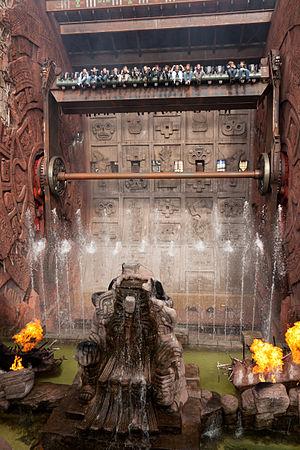
Talocan est une attraction de type Suspended Top Spin située dans le parc à thèmes allemand Phantasialand. Prenant place dans la zone mexicaine du parc, le thème et le nom de l'attraction sont inspirés du dieu aztèque Tlaloc et le paradis qui lui est associé ; Tlalocan.